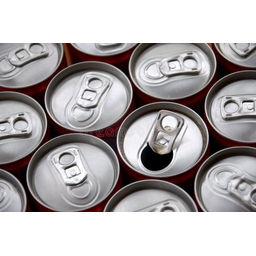
Label: metal